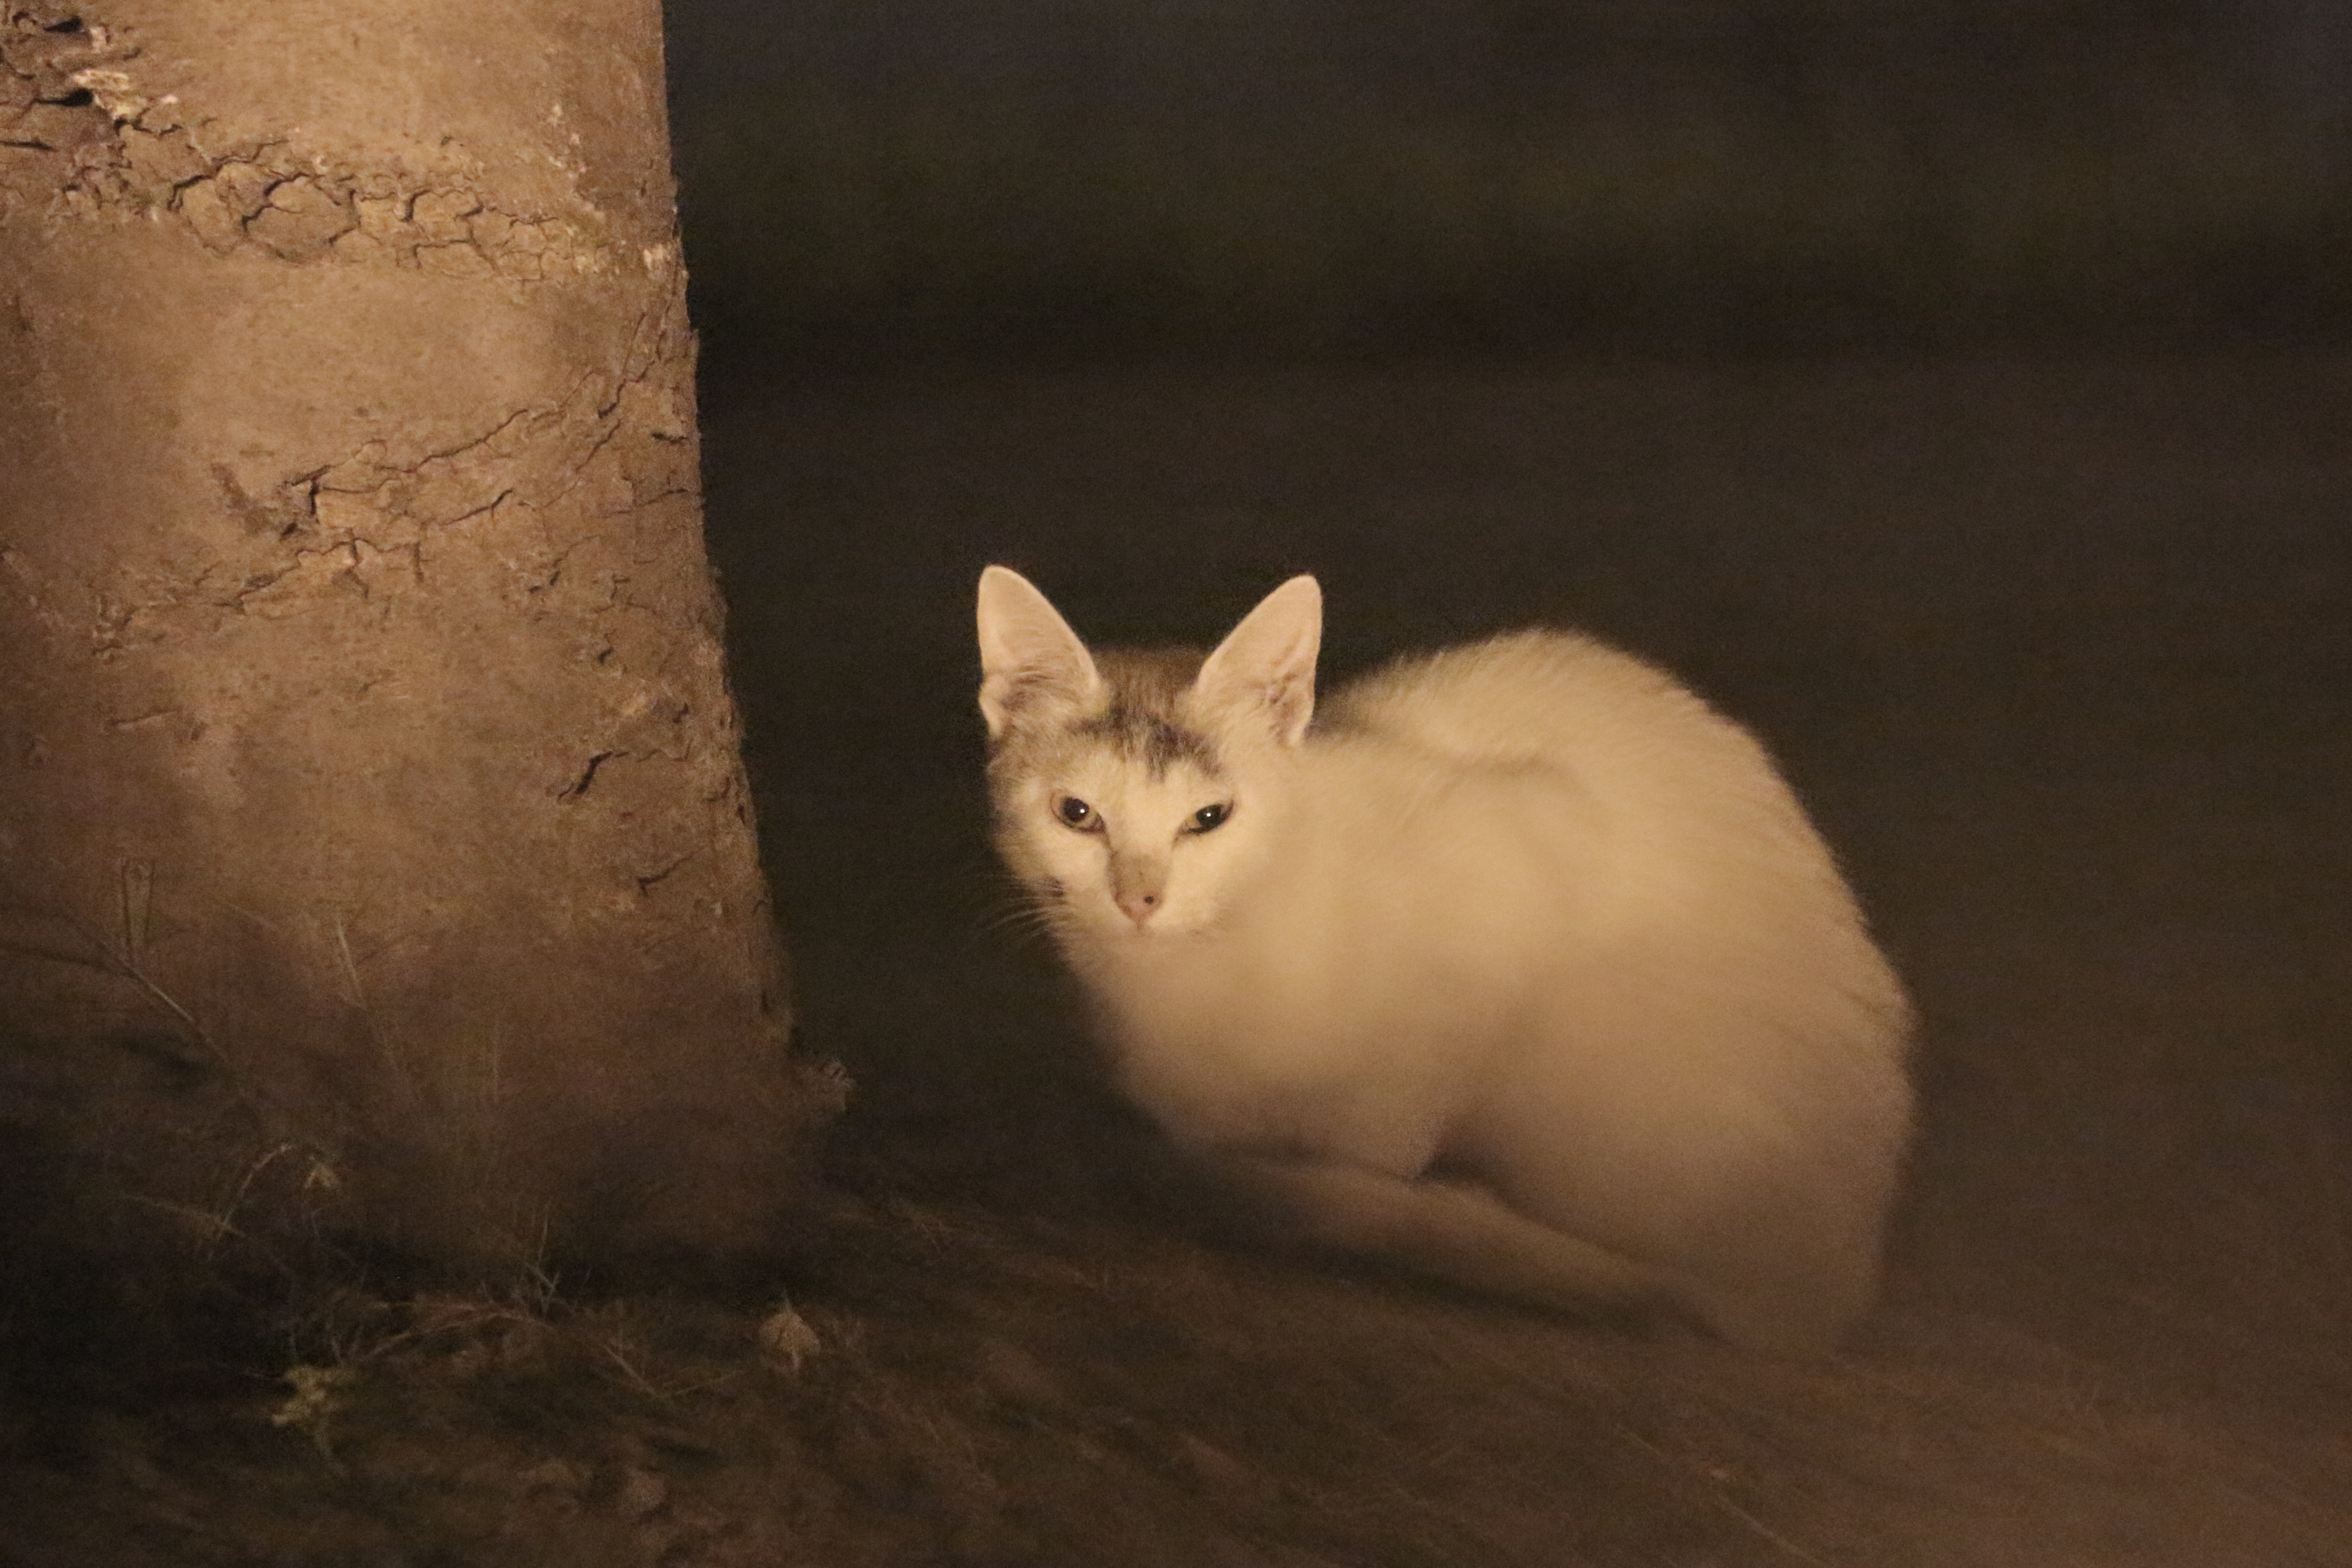
white, kitten, cat, mammal, whiskers, vertebrate, small to medium sized cats, cat like mammal